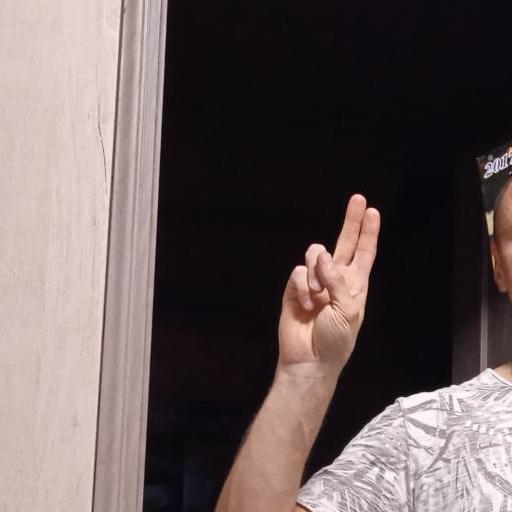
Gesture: two_up